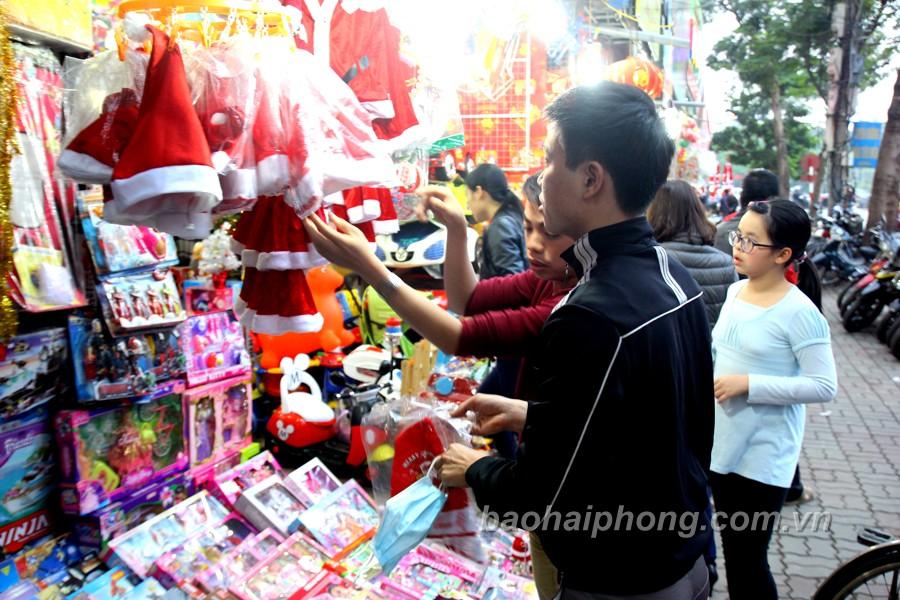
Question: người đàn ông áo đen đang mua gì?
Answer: người đàn ông áo đen đang mua nón noel